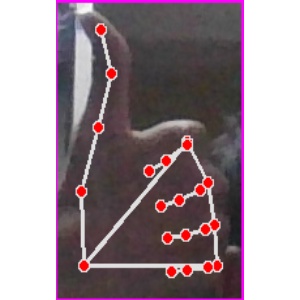
अक्षर: थ